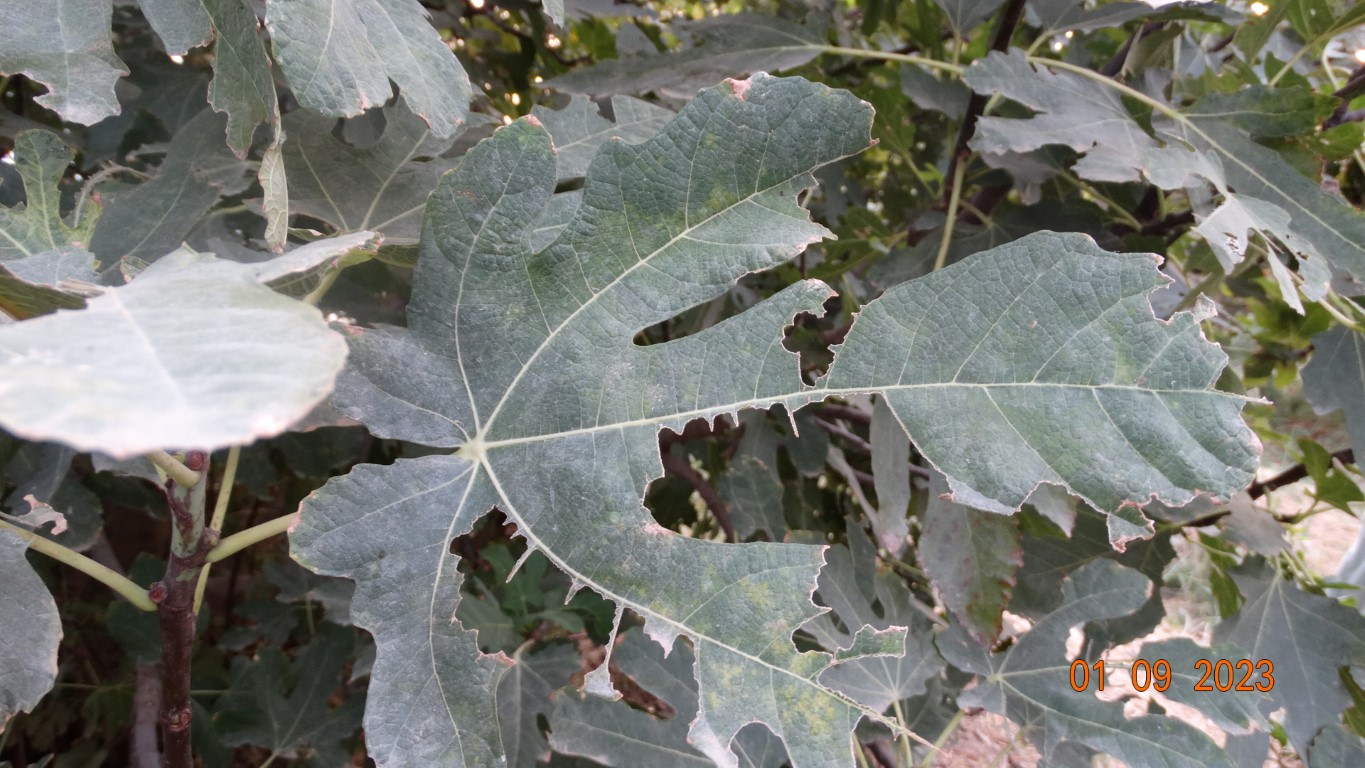
Label: infected